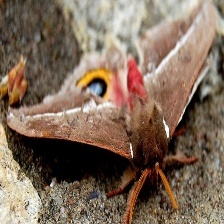
Species: IO MOTH